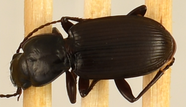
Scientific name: Pterostichus protractus
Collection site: Rocky Mountains NEON (RMNP), plot RMNP_002